Pekin Street Historic District

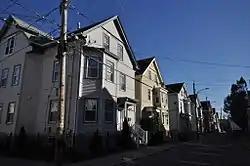

The Pekin Street Historic District is a residential historic district bounded by Pekin and Candace Streets, Douglas and Chalkstone Avenues in Providence, Rhode Island. It is a well-preserved densely built neighborhood of working class housing, built almost entirely between 1870 and 1910. Most of the structures are either two or three-family units, with two-families predominating among the older buildings and triple-deckers among the later ones. The buildings are generally set on narrow lots with small yards. The district's main north-south roads are Pekin and Candace Streets, which are joined by a number of cross streets.